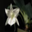
Label: orchid